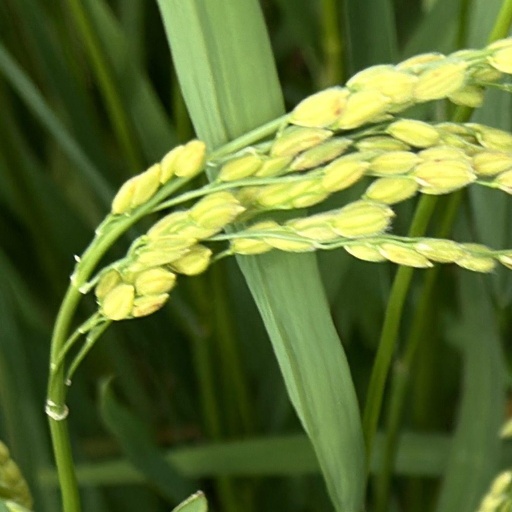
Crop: rice